SS Cardena

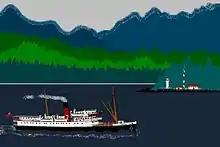
In Grenville Channel, 1949

As if in anticipation of the indignities of her later groundings and collisions, "Cardena"s well-earned moment of glory came in the summer of 1927, when she freed the CNR liner from the clutches of Ripple Rock in Seymour Narrows, a treacherous, three-mile tidal surge lying in Discovery Passage between Vancouver Island and Quadra Island. Ripple Rock, an undersea double pinnacle that sank more than 100 vessels (and cost as many lives) over the years, was obliterated by a man-made explosion on April 5, 1958.